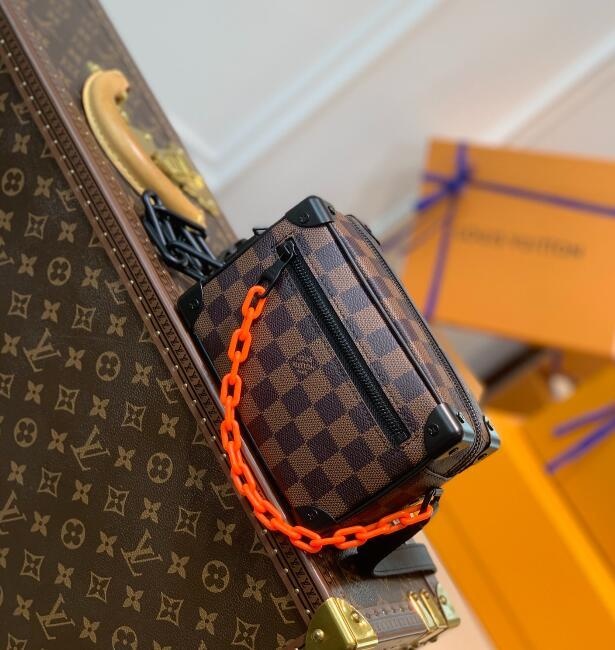
Bags Harbour - LOV Bags - 2305
Size: 18.5cm*13cm*8cm It comes with Dust box, Care manual, Tag, and Paper bag.
Brand: Bags Harbour
Category: Apparel & Accessories > Handbags, Wallets & Cases > Wallets & Money Clips > Neck Pouches